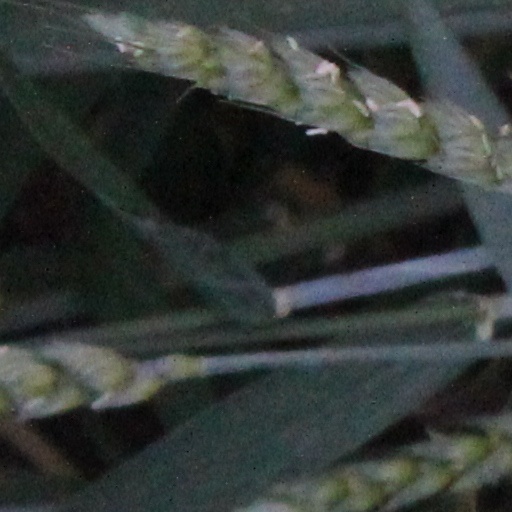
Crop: wheat